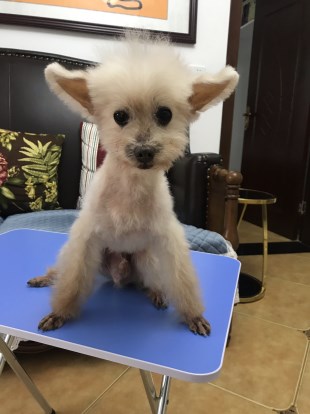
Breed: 2925-n000114-toy_poodle